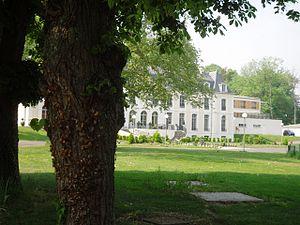
Le château Dranem à Ris-Orangis (91)